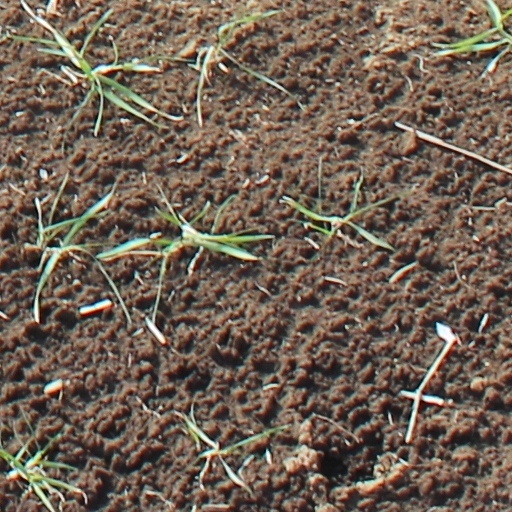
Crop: wheat